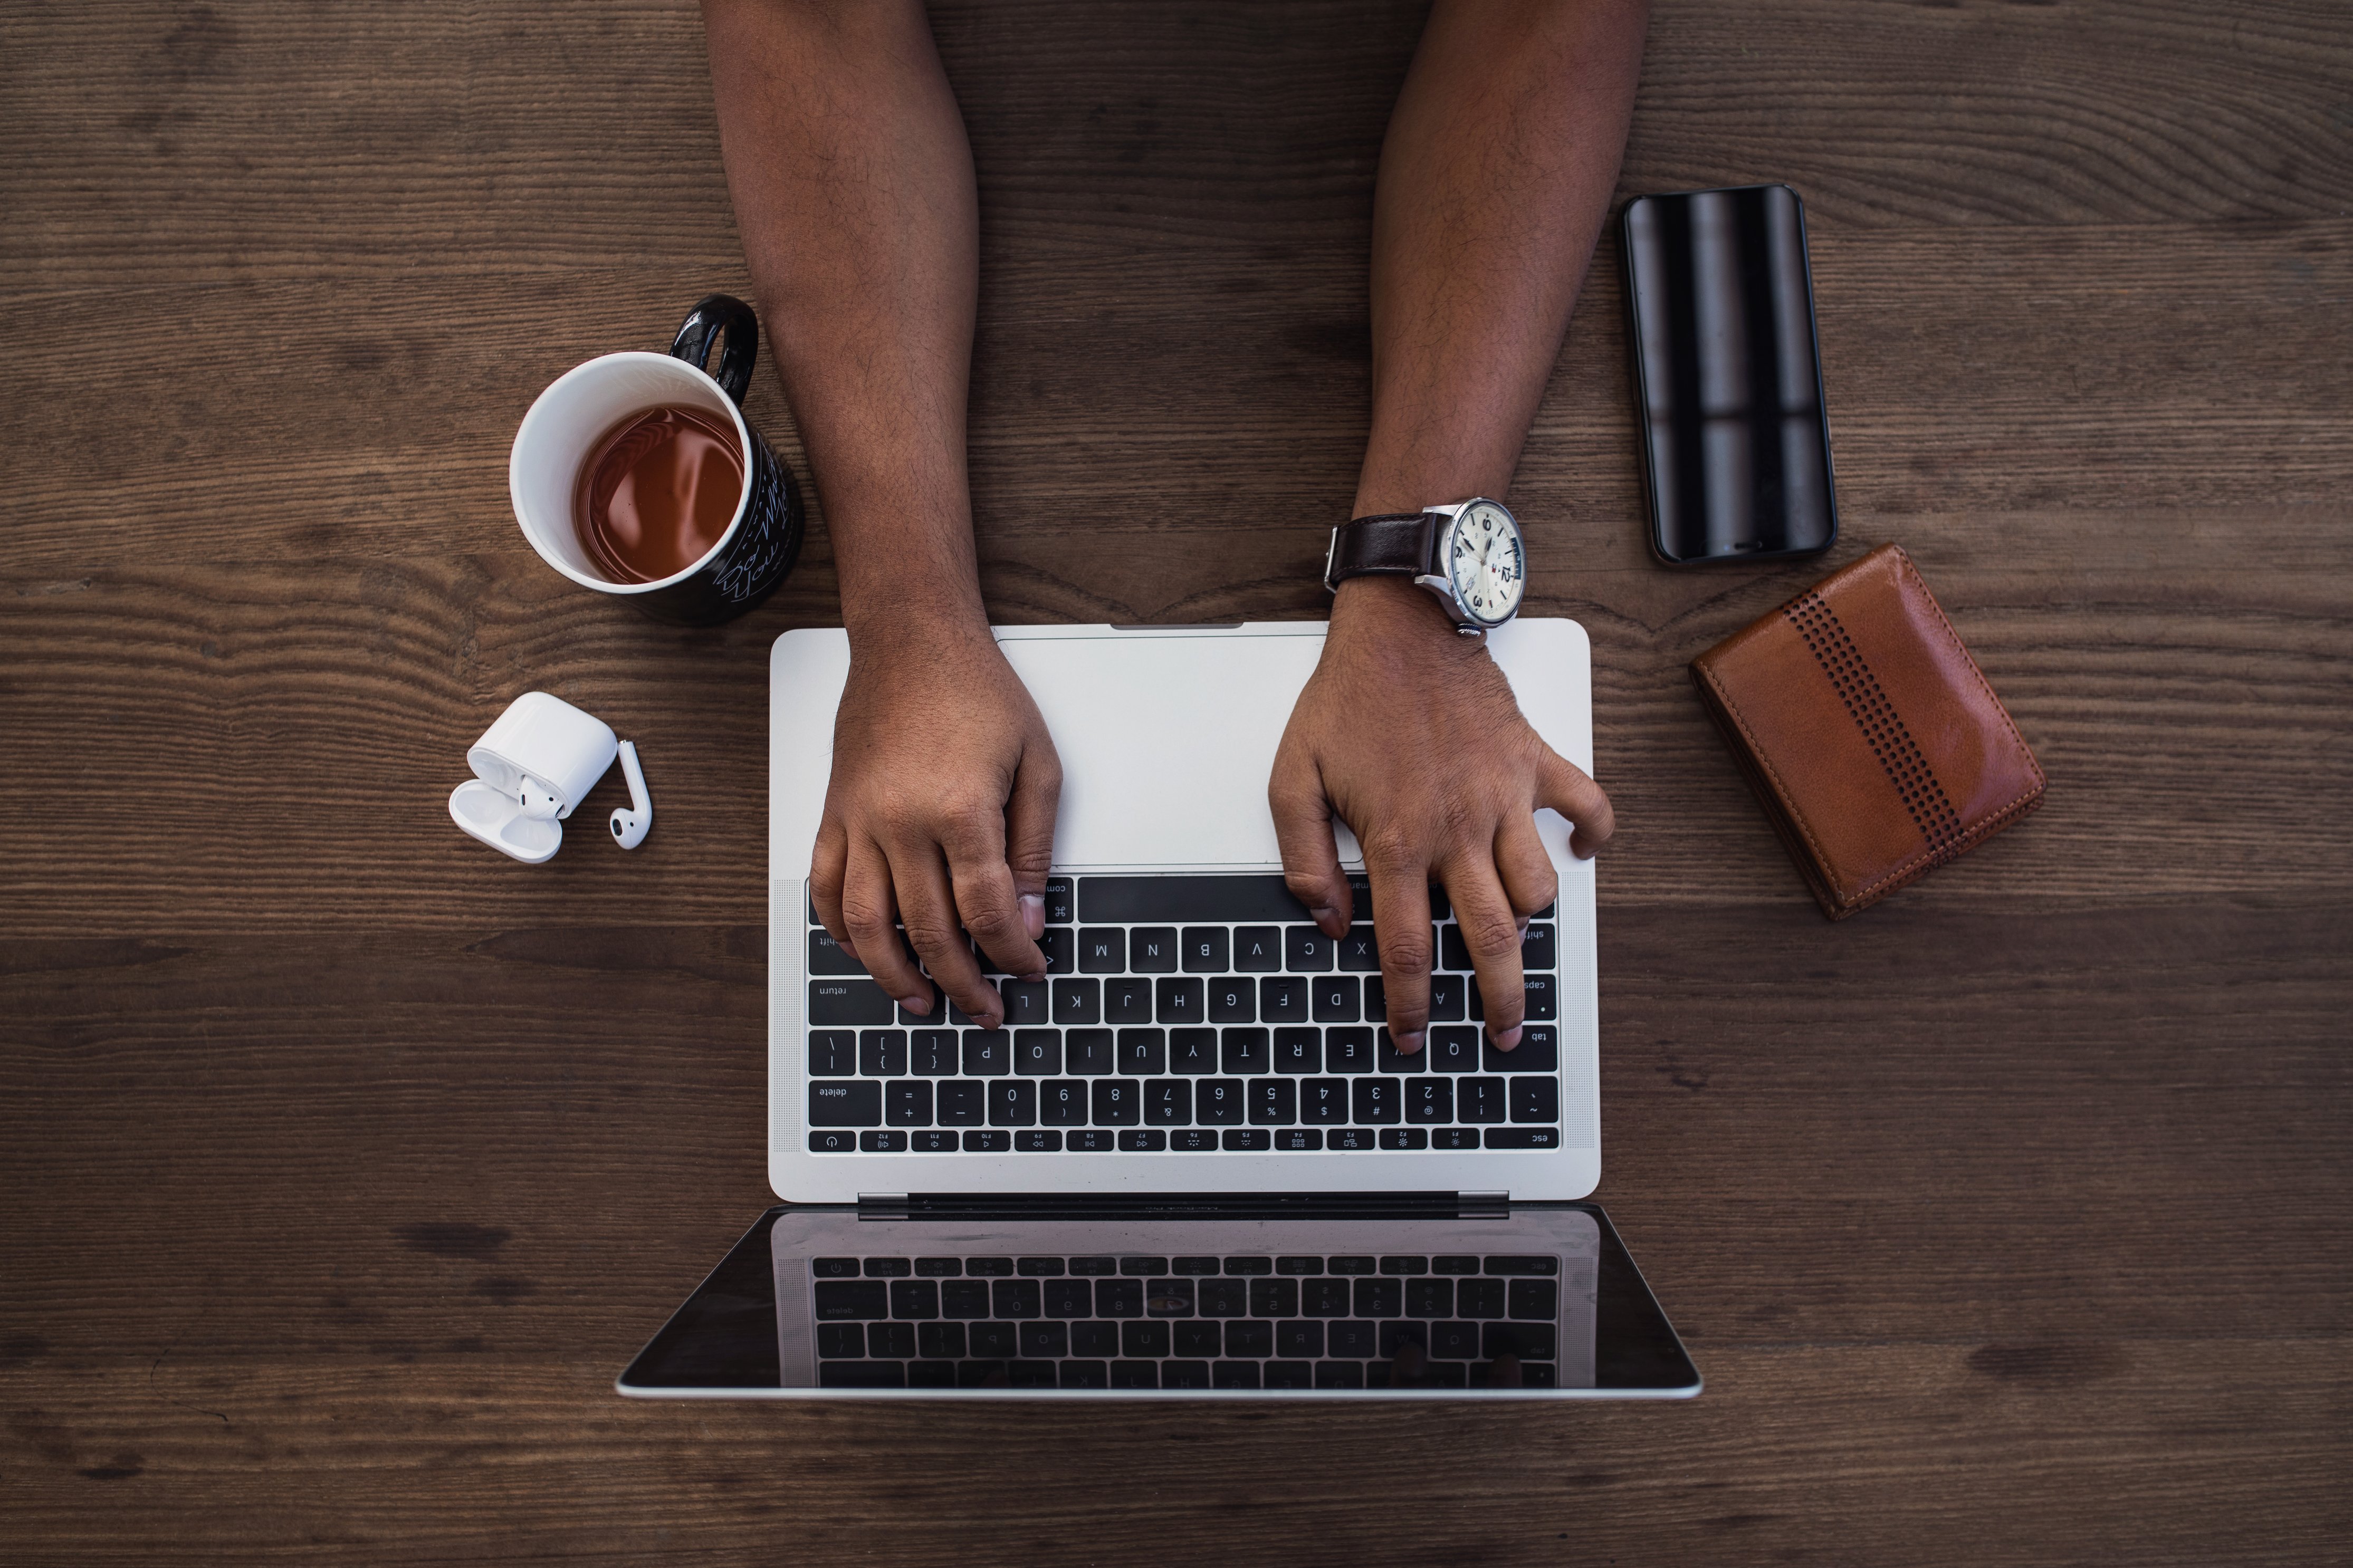
hand, nail, brown, finger, human leg, office equipment, shoe, wrist, flooring